WCFB

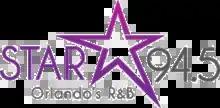
Logo as Urban AC, 2010–2014; the new logo is the same, but with the new slogan.

A tornado on February 2, 2007, knocked WCFB's signal off the air for a brief period, as it destroyed the transmitter site and a nearby building, near Pine Lakes. The station returned to the air broadcasting from a temporary transmitter located at another Cox owned tower in Christmas for a short period of time before the station's temporary transmitter site moved to high power facilities at a tower in Orange City off of Miller Rd. The replacement tower in Paisley was finished in mid-November 2007. As of October 24, 2008, WCFB has moved back to the Pine Lakes site.